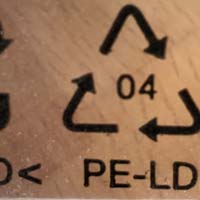
Plastic recycling code class: 4_low_density_polyethylene_PE-LD